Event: Nepal Earthquake
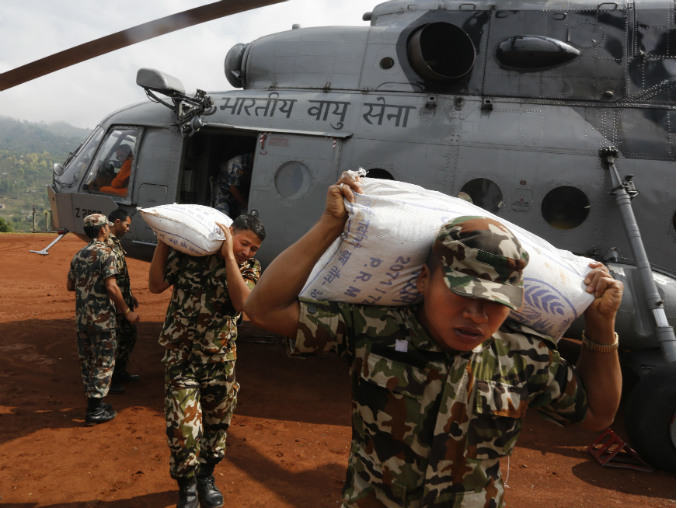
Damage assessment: no_damage